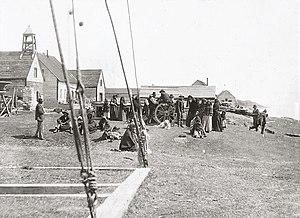
Moose Factory est une communauté dans le district de Cochrane en Ontario au Canada. Elle est située sur l'île de Moose Factory près de l'embouchure de la rivière Moose qui est à l'extrémité sud de la baie James. Elle fut le premier établissement anglophone en Ontario. De l'autre côté de la rivière Moose se trouve la communauté de Moosonee.